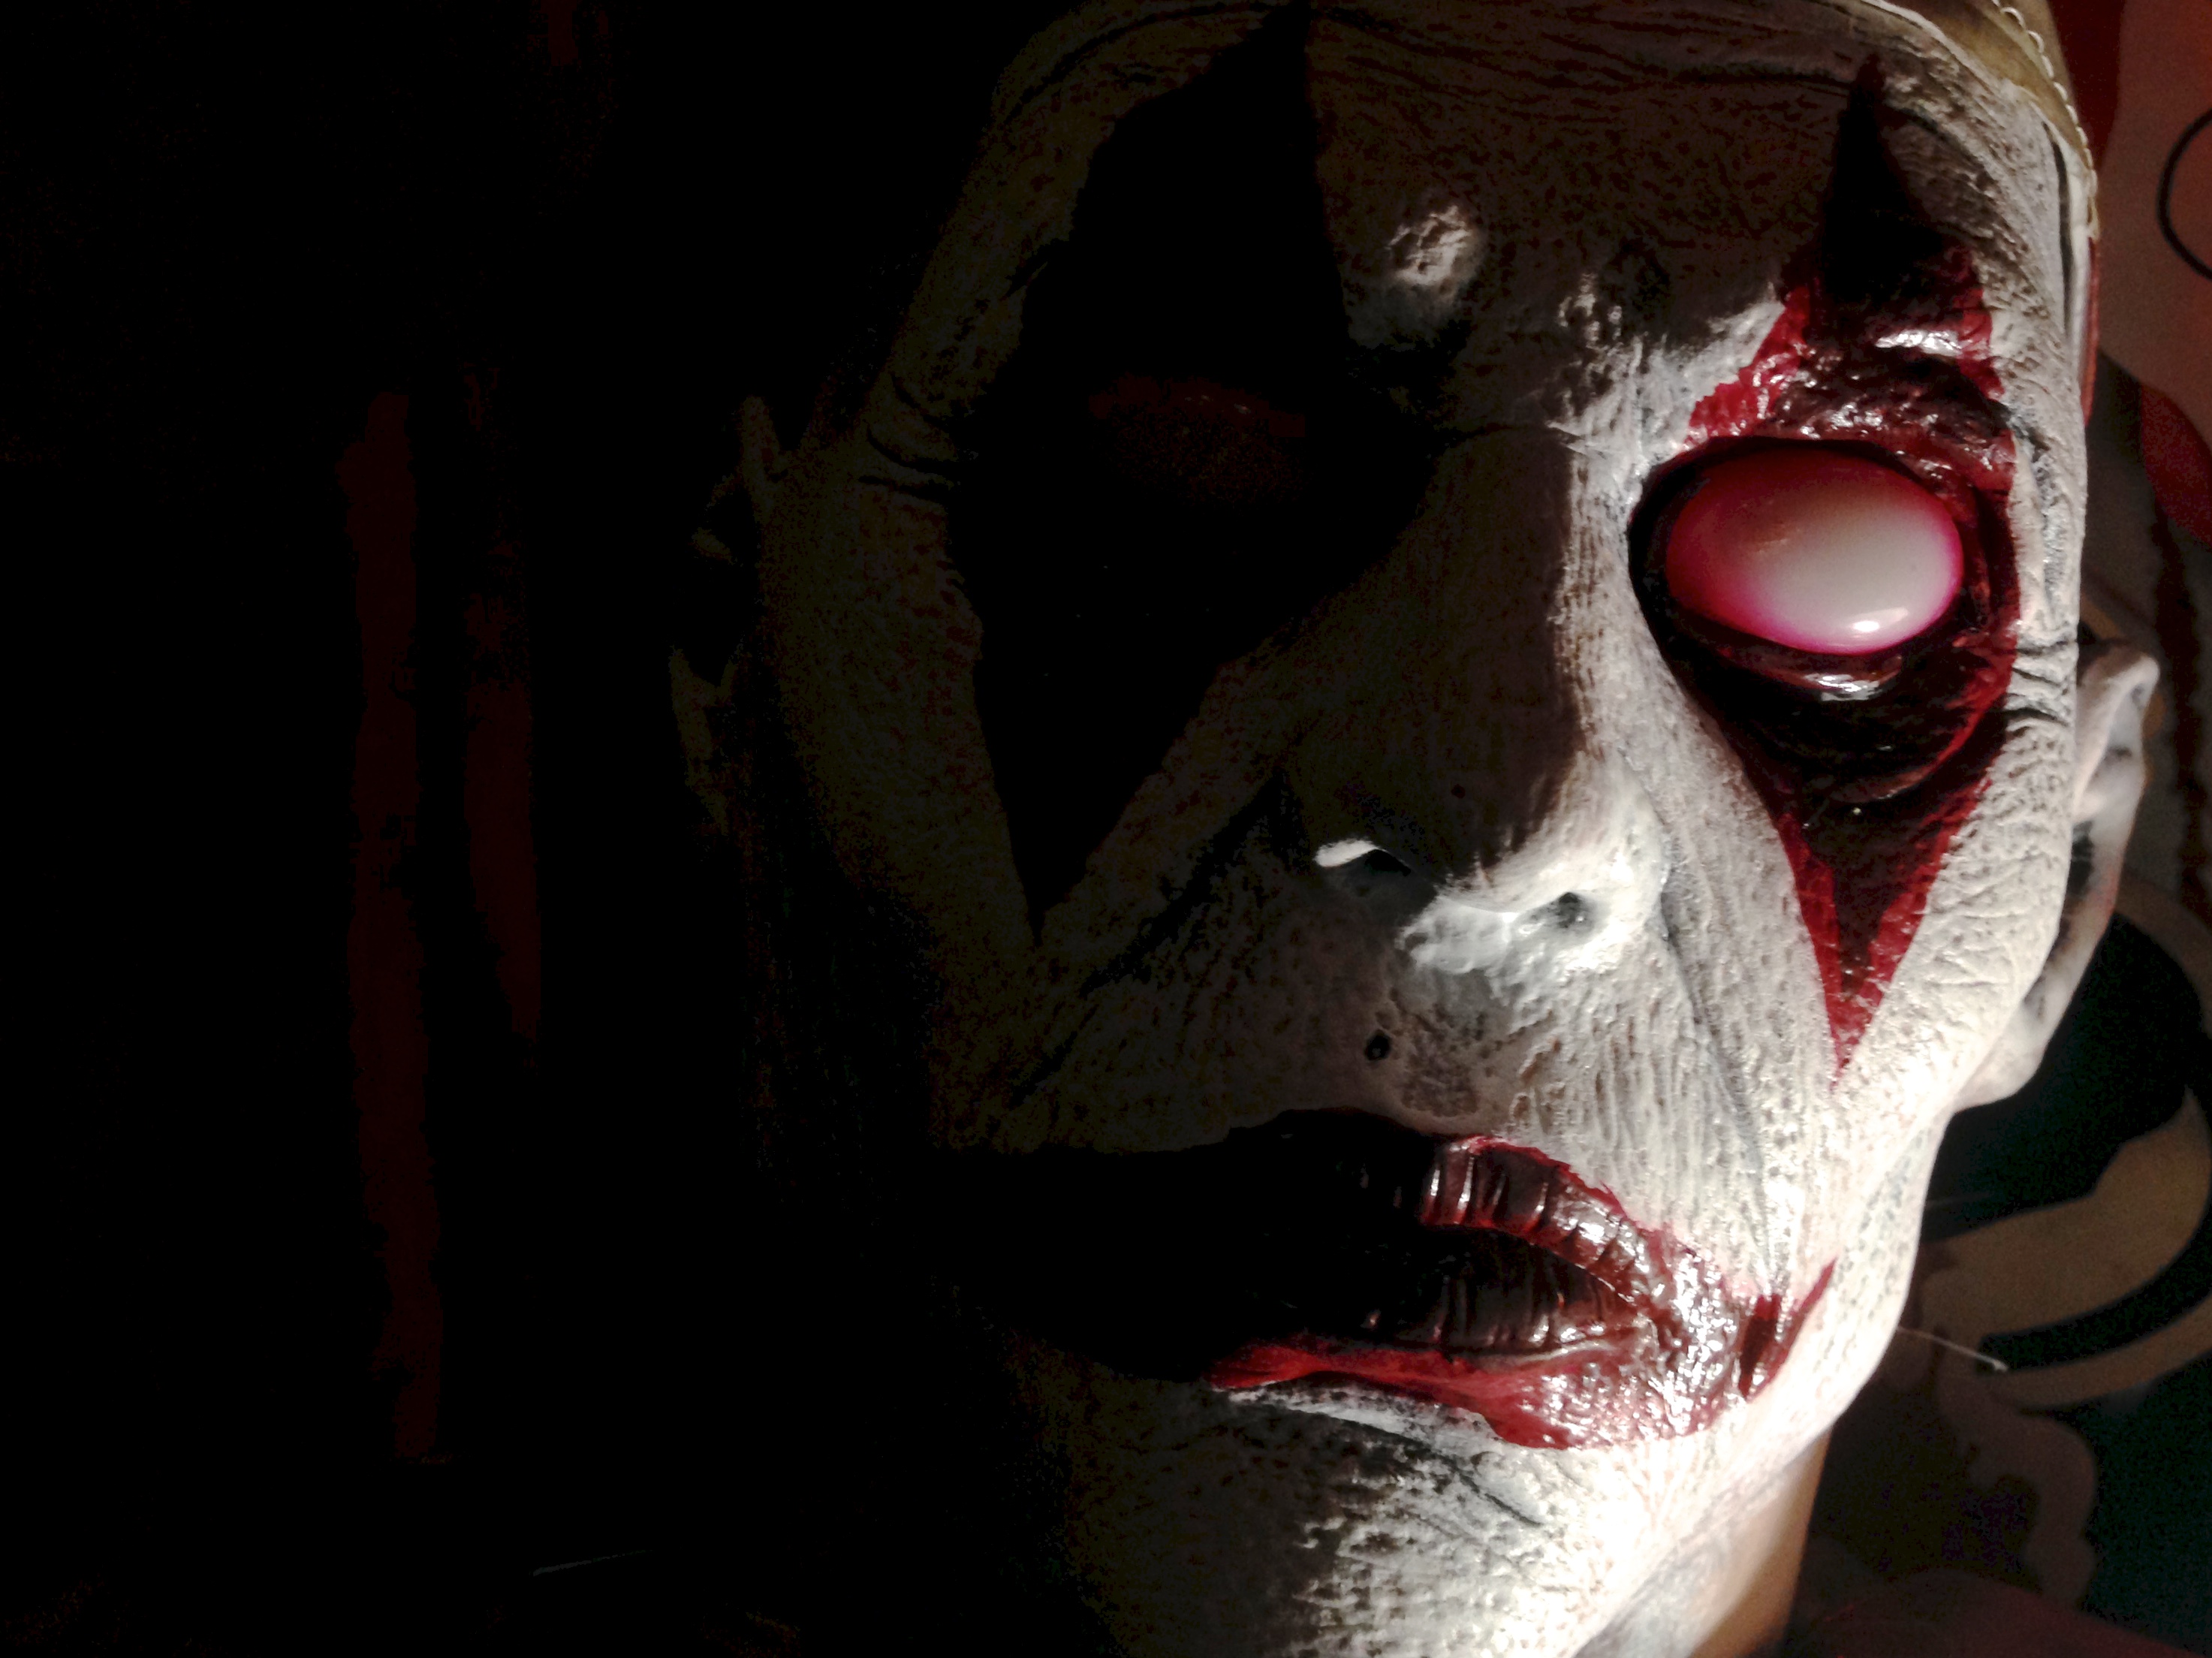
red, color, darkness, clothing, fiction, head, costume, masque, special effects, fictional character